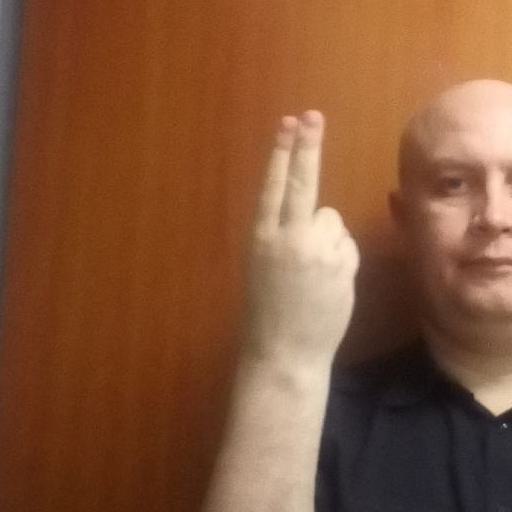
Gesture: two_up_inverted